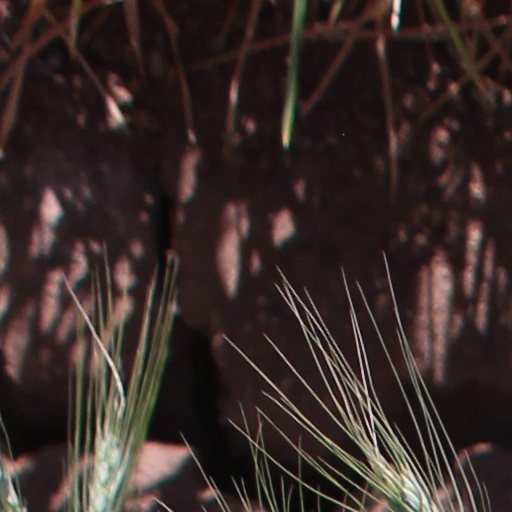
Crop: wheat